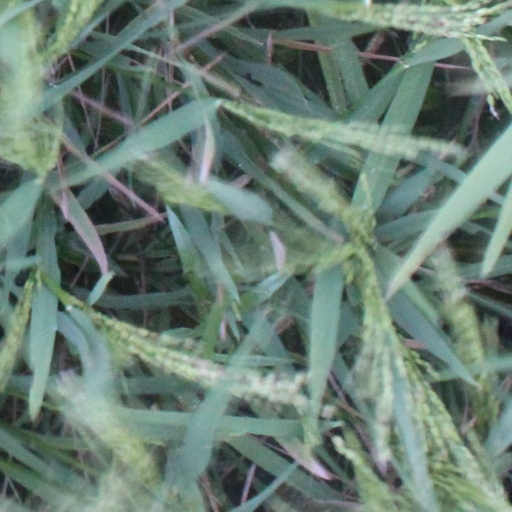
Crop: rice